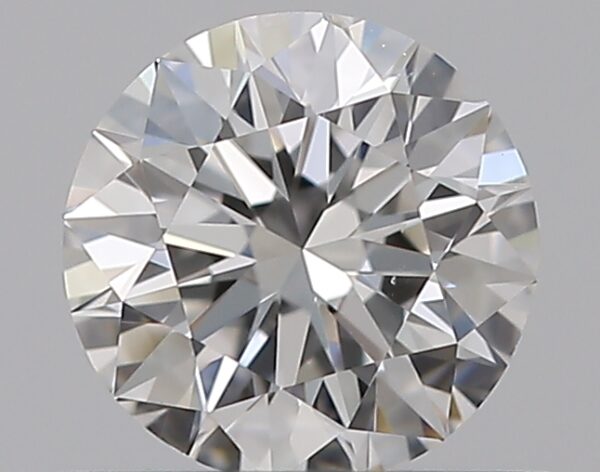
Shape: round
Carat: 0.5
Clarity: SI1
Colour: E
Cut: EX
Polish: EX
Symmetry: EX
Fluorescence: N
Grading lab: GIA
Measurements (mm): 5.08 x 5.1 x 3.19